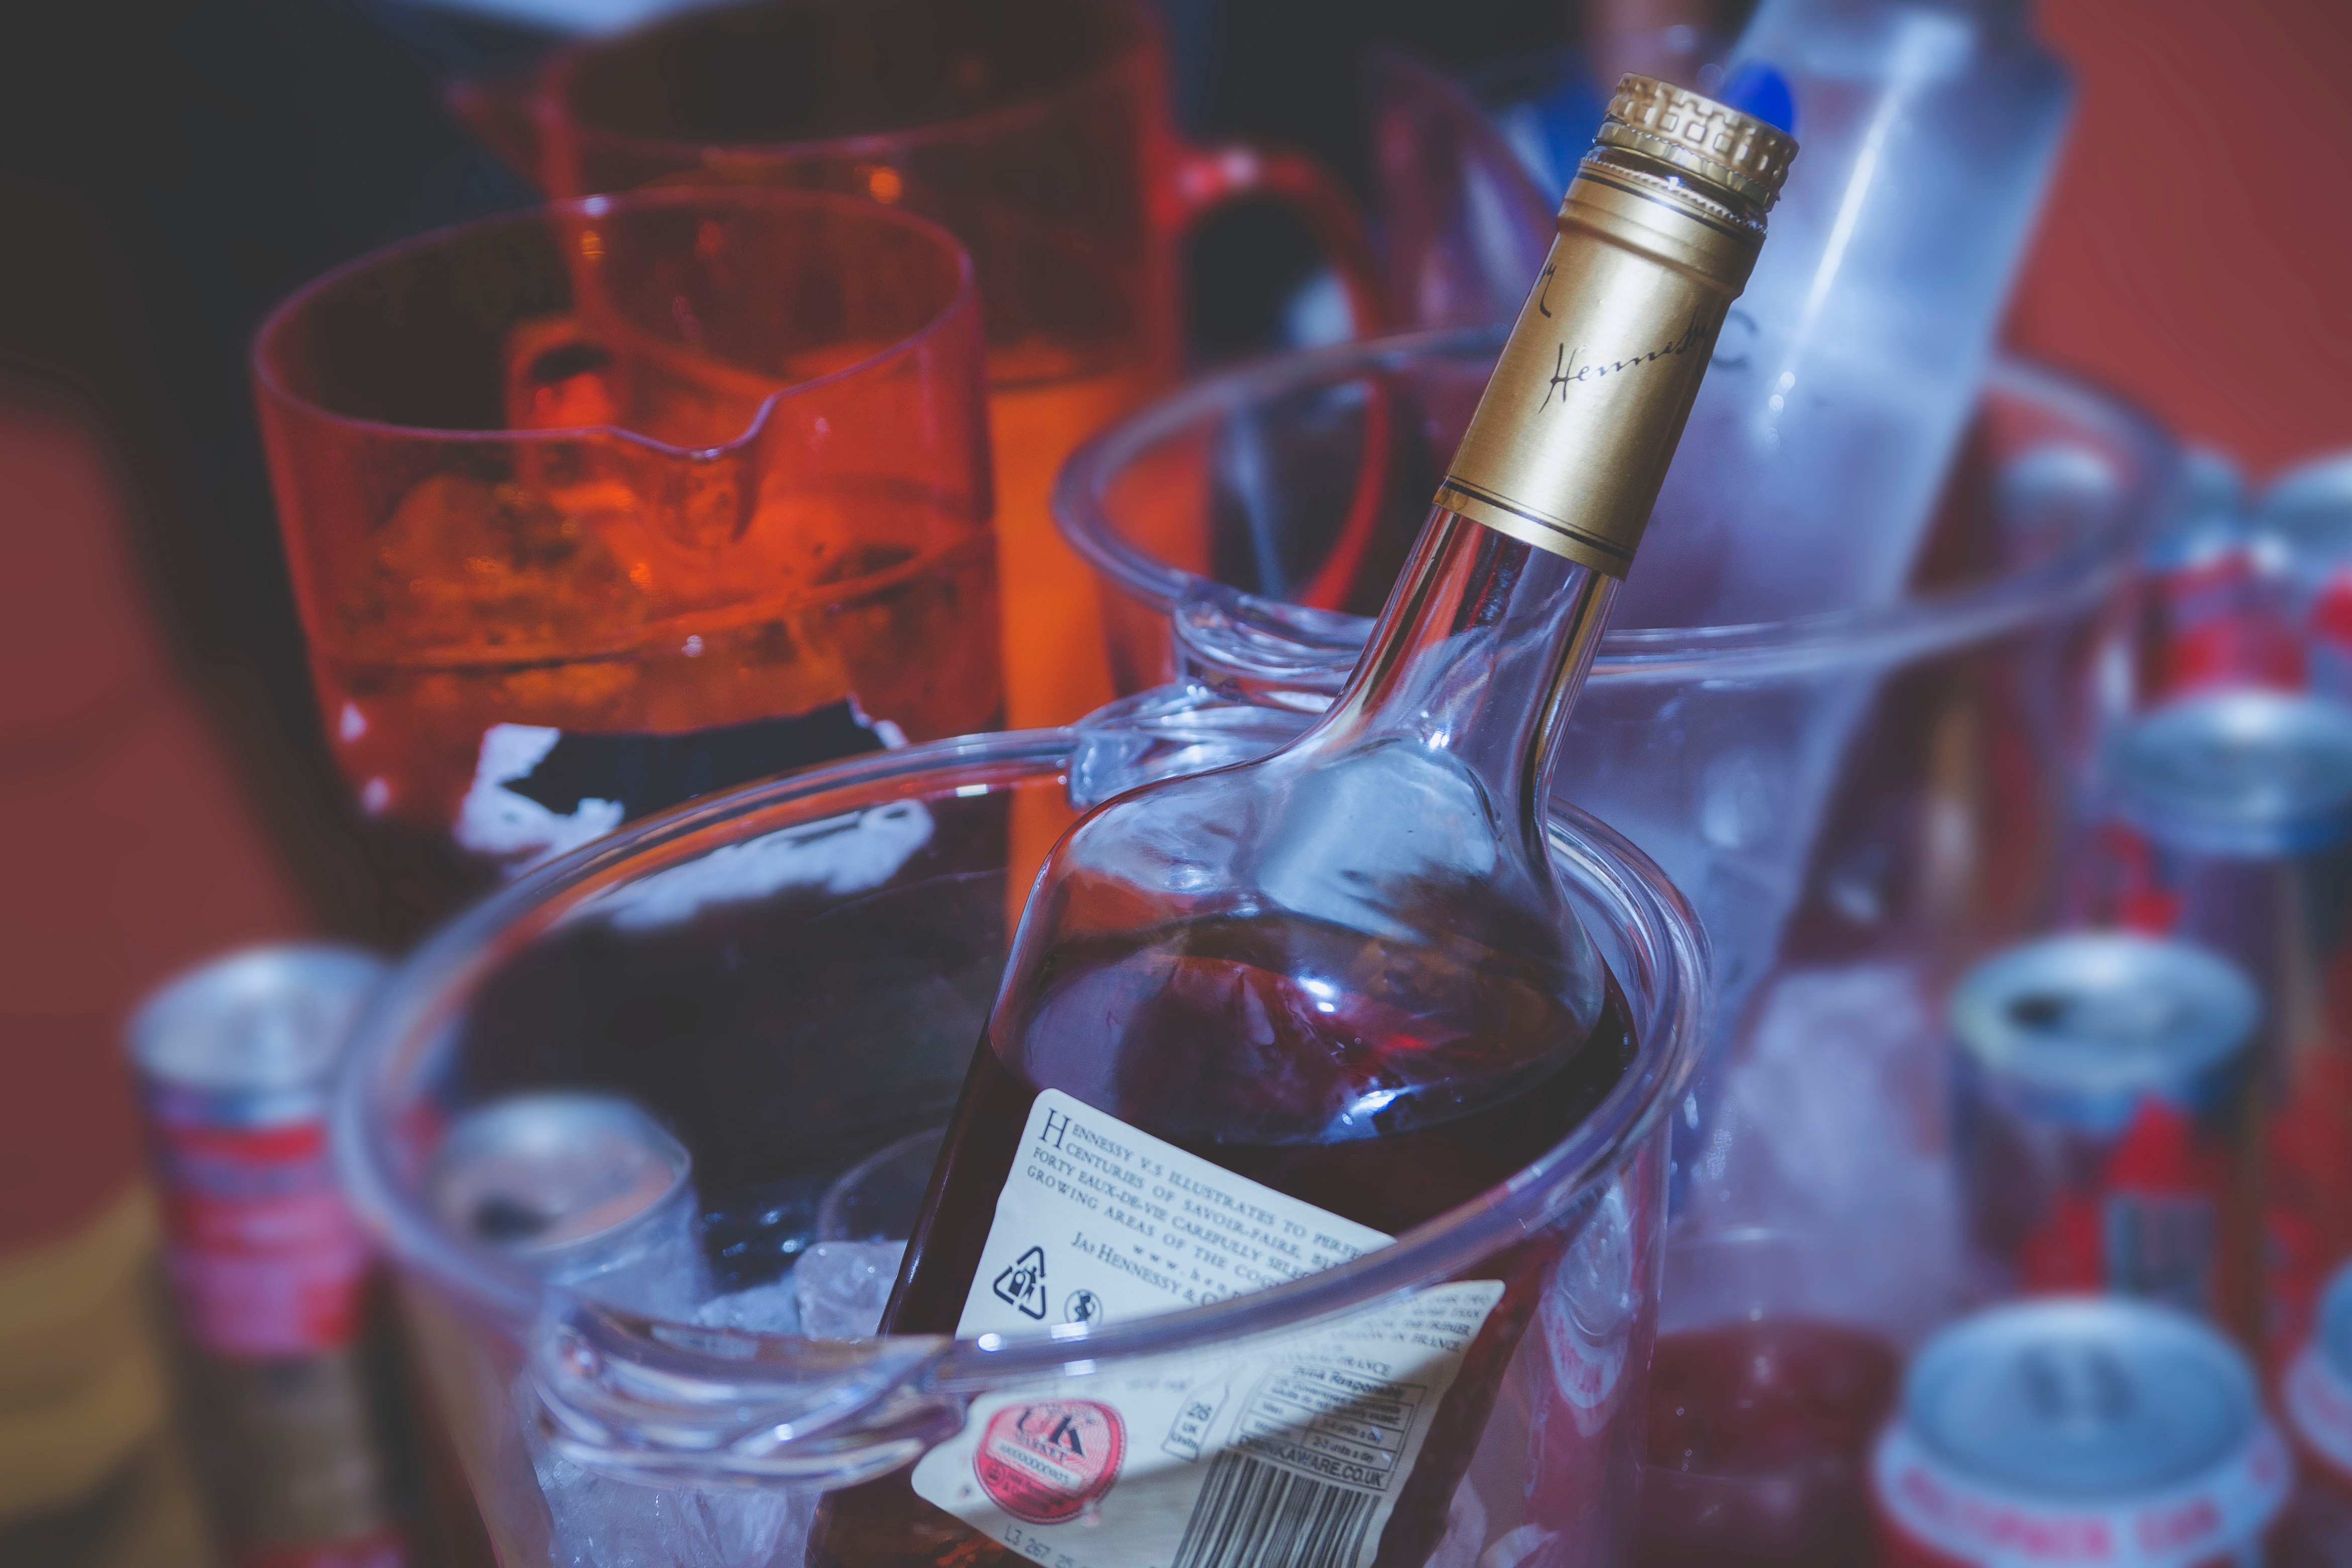
alcohol, drink, liqueur, distilled beverage, alcoholic beverage, bottle, fluid, glass, glass bottle